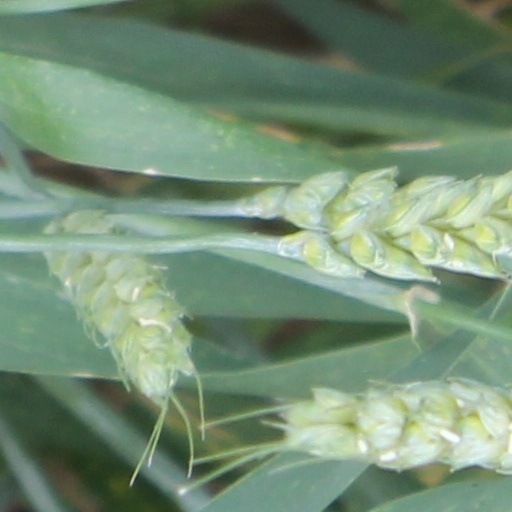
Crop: wheat